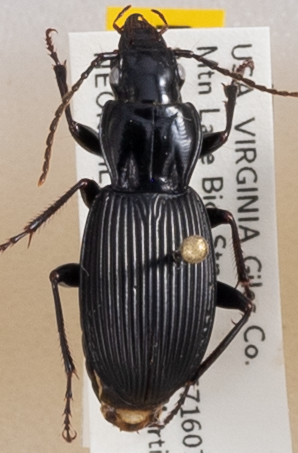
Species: Pterostichus lachrymosus
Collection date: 2019-08-27
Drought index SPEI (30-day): -0.764
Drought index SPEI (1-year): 1.69
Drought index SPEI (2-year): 1.69